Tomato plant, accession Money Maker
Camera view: horizontal (90 deg, fisheye); turntable rotation: 240 degrees
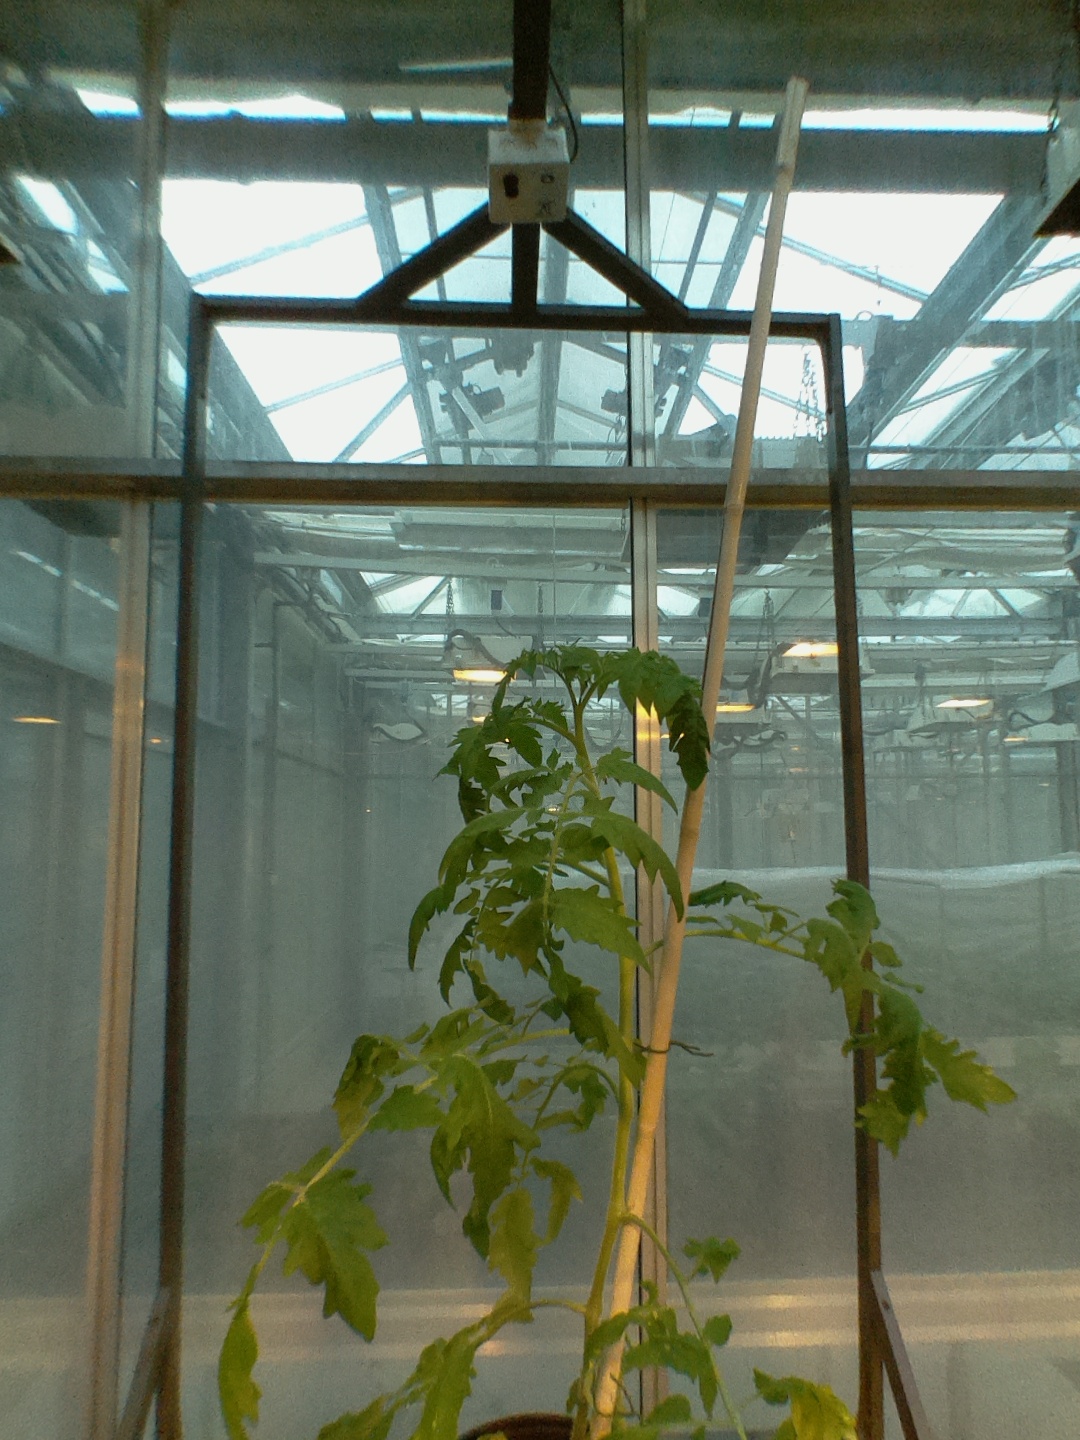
BBCH growth stage 60: First flowers open